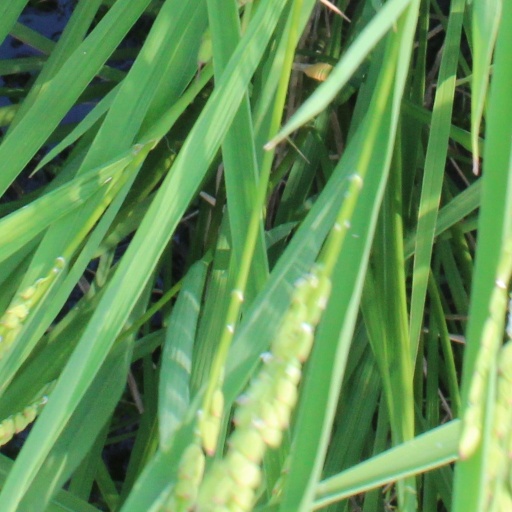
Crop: rice